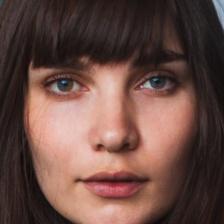
Label: faces